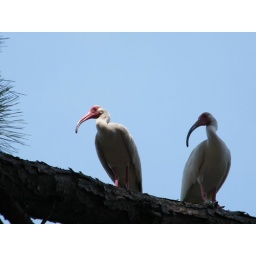
two ibises in a pine tree